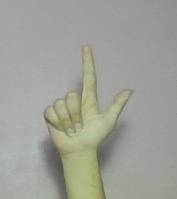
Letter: laam